Lover of the Monster

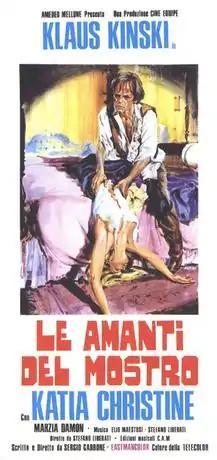
Film poster

Lover of the Monster is a 1974 gothic horror film directed by Sergio Garrone and starring Klaus Kinski.